Amélie Bosquet

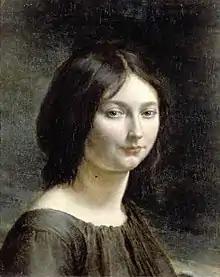
Portrait of Amelie Bosquet of when she was 14 years old by Jean-Baptiste Parelle.

Amélie Bosquet was born in Rouen on July 1, 1815, and died in Neuilly-sur-Seine on March 26, 1904. She was a traditionalist French writer, and pioneer in the domain of legend.